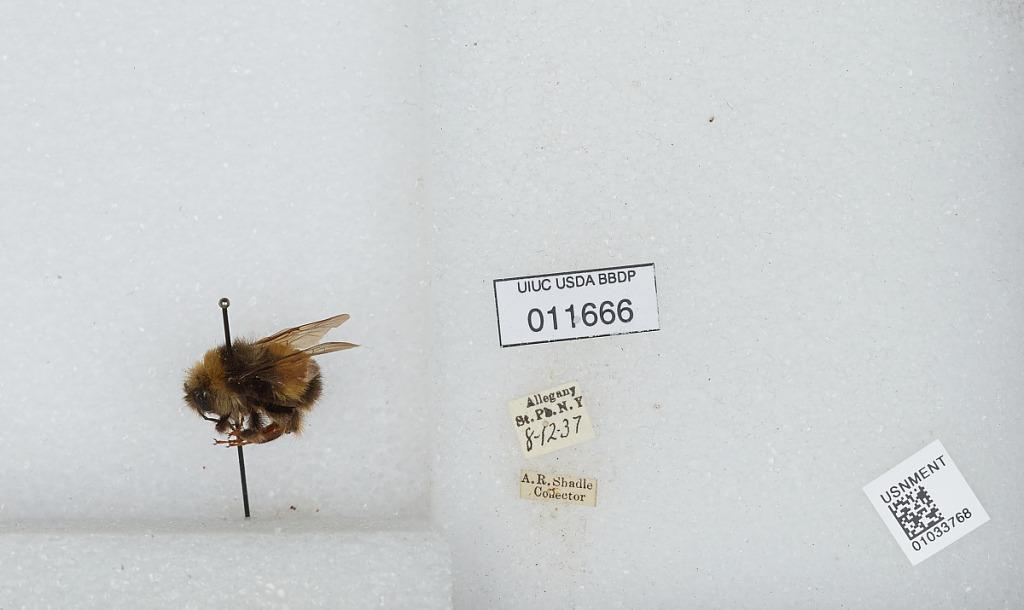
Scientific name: Bombus (Bombus) terricola Kirby
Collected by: A. Shadle
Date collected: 1937-8-12
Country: United States
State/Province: New York
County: Cattaraugus
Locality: Allegany State Park
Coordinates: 42.0997, -78.7492